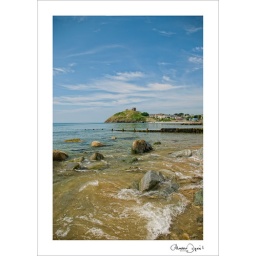
a view across the beach towards the castle on the headland high above criccieth in north wales